Olimpie

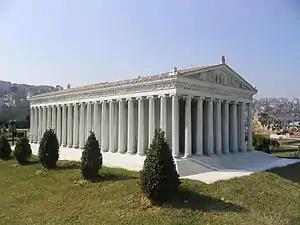
Scale model of the Temple of Diana at Ephesus

Antigone, King of a part of Asia, and Cassandre, King of Macedon, have been implicated in Alexander's murder. They have also been at war with one another but are now ready to be reconciled. Nevertheless, a new obstacle to peace arises in the form of the slave girl Aménais, with whom both the kings are in love. In reality, Aménais is Alexander the Great's daughter, Olimpie, in disguise. Statira, Alexander's widow and Olimpie's mother, has also assumed the guise of the priestess Arzane. She denounces the proposed marriage between "Aménais" and Cassandre, accusing the latter of Alexander's murder.